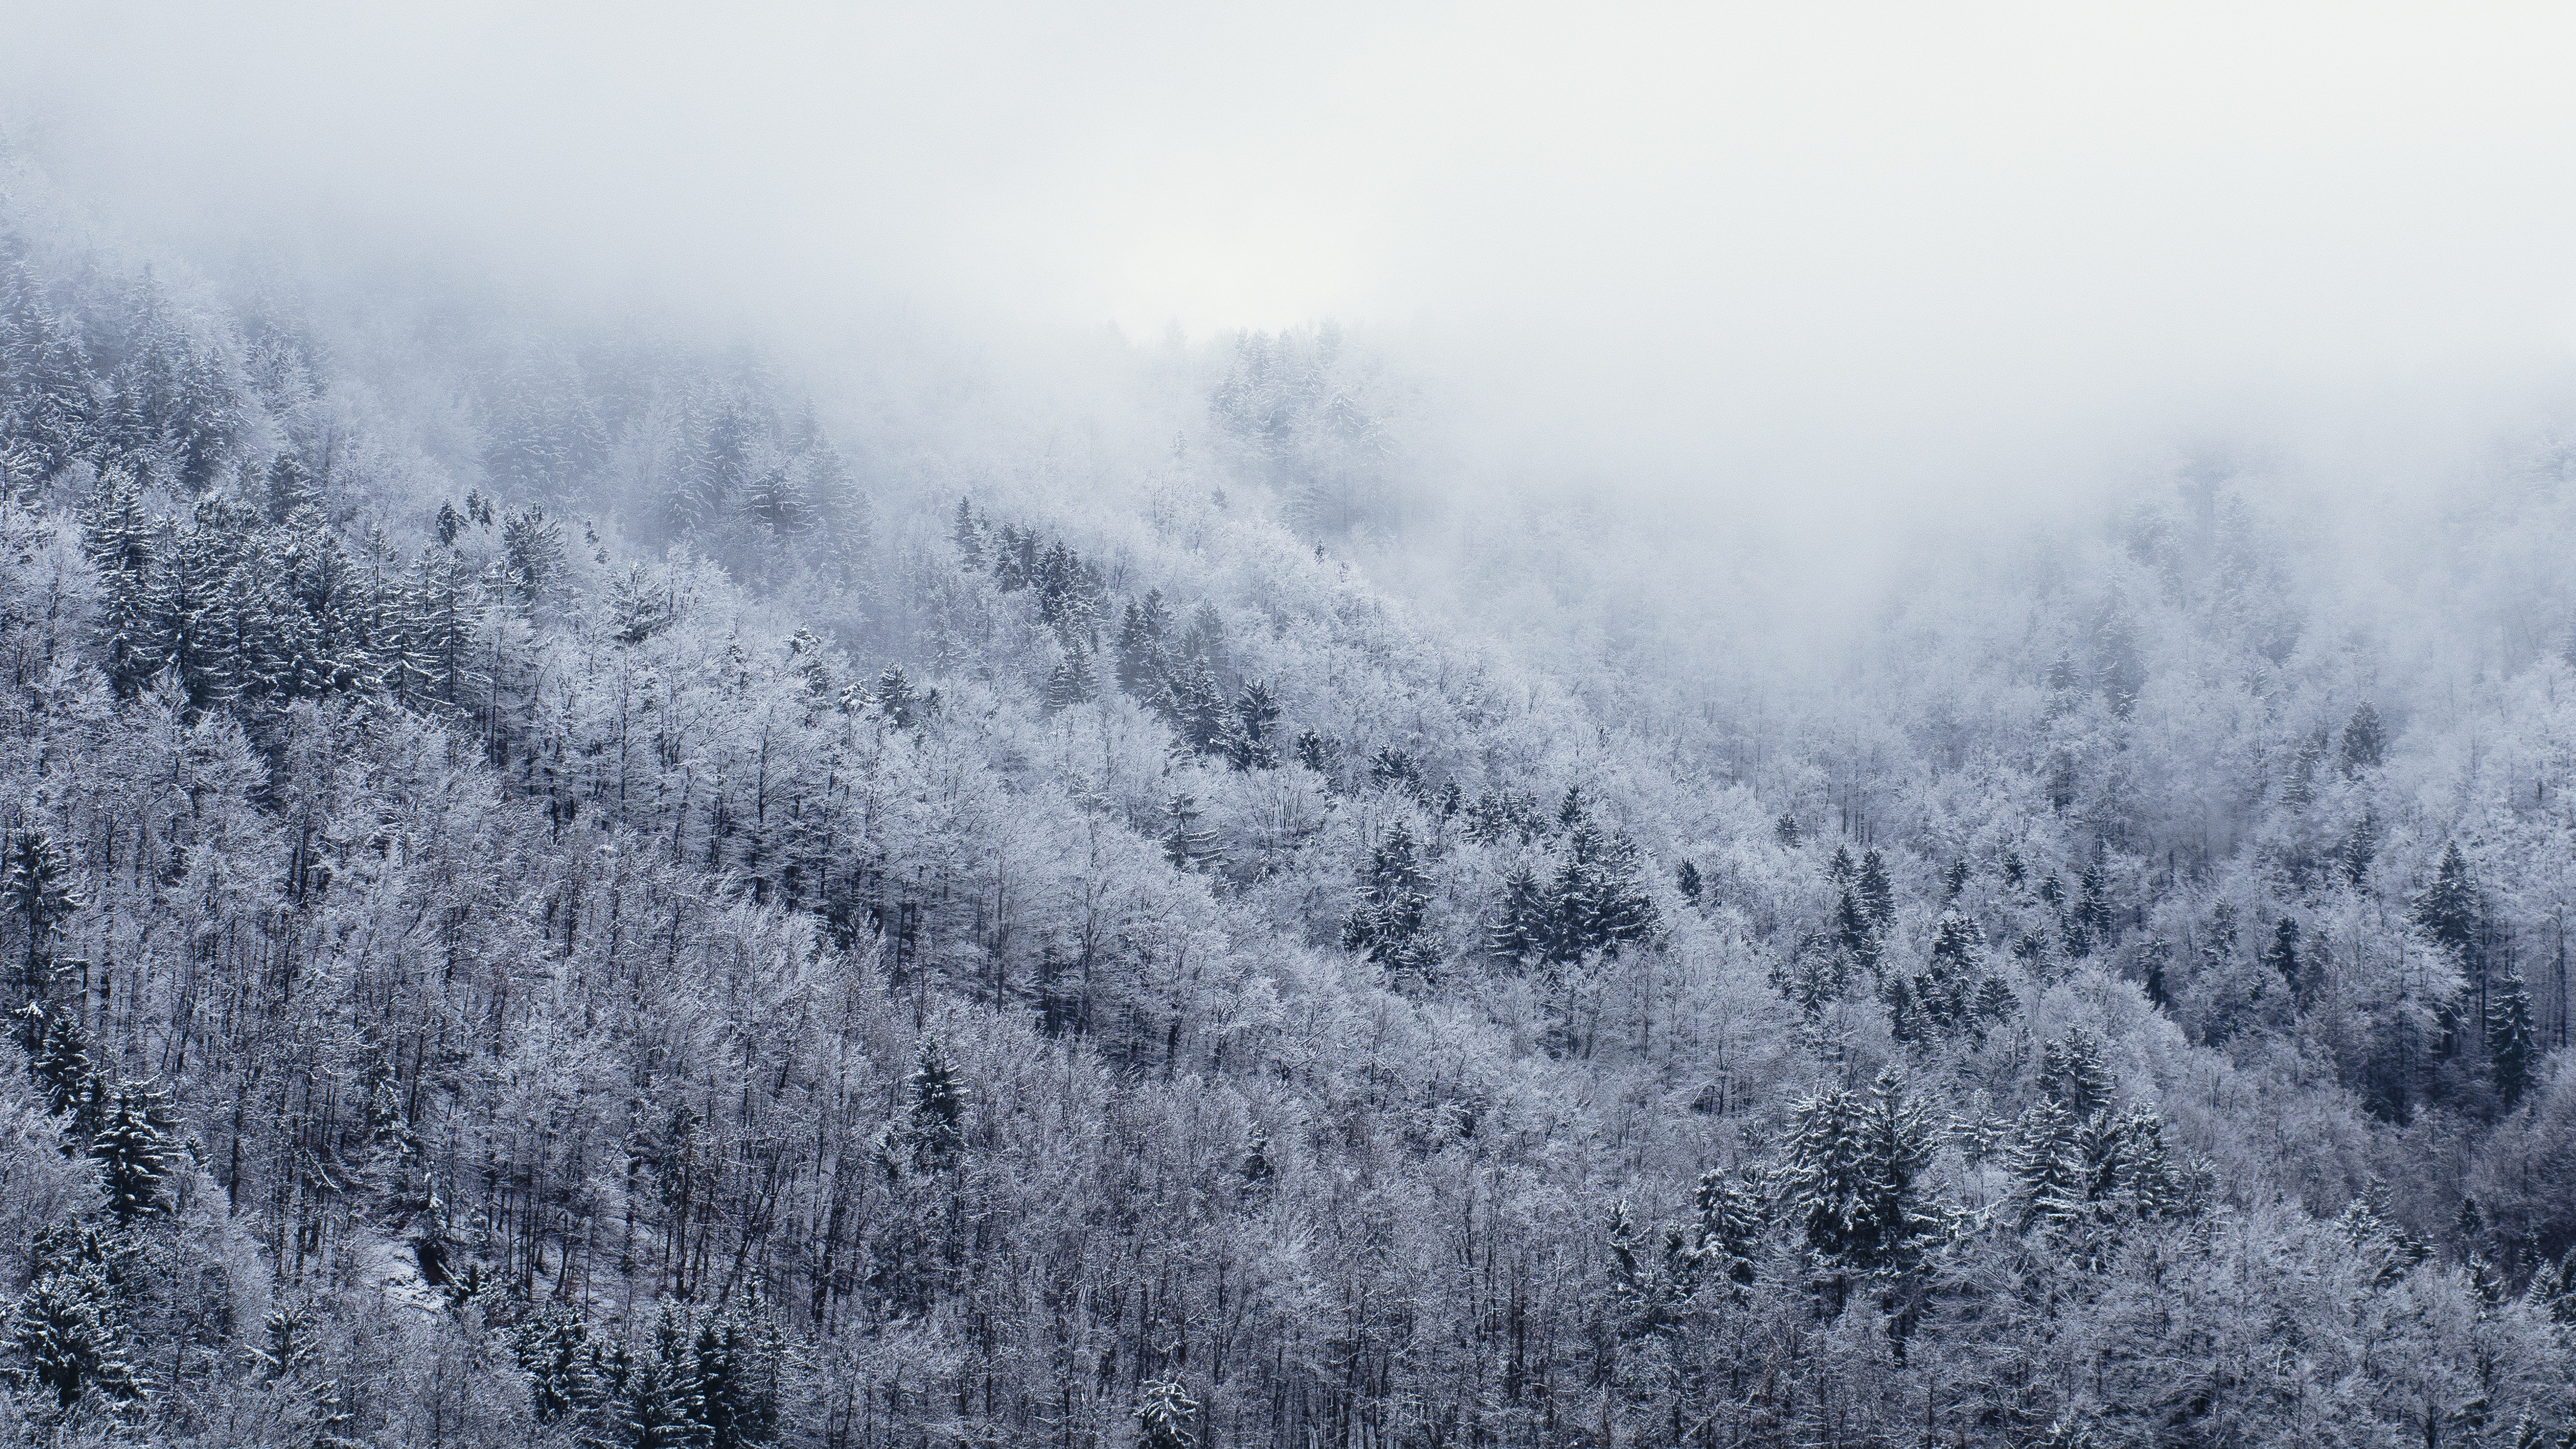
landscape, tree, nature, forest, branch, mountain, snow, cold, winter, plant, fog, mist, white, morning, frost, mountain range, foggy, weather, fir, season, snowing, trees, spruce, habitat, freezing, atmospheric phenomenon, woody plant, mountainous landforms